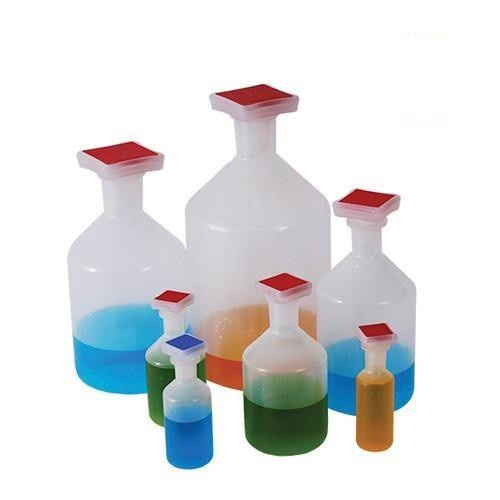
Botella para reactivo boca angosta
Brand: CRM Globe
Botella muy práctica, básica y útil para envasar o guardar reactivo no abrasivo en el laboratorio o lugar de trabajo. Se venden por pieza. Tamaño de tapa: 14/23. Especificaciones MODELO CAPACIDAD CRM-C16159-0100 100 ml CRM-C16159-0250 250 ml CRM-C16159-0500 500 ml CRM-C16159-1L 1 L CRM-C16159-2L 2 L Se venden por pieza.
Category: Business & Industrial > Science & Laboratory > Laboratory Supplies > Wash Bottles